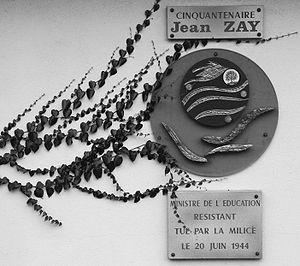
Beaumont
Jean Zay, né le 6 août 1904 à Orléans et mort assassiné par la Milice le 20 juin 1944 à Molles, est un avocat et homme politique français. Il est sous-secrétaire d’État à la présidence du Conseil, ministre de l'Éducation nationale et des Beaux-Arts, député du Loiret et conseiller général.